Toyotomi Hideyoshi

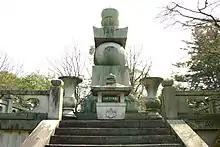
Houkokubyo (Mausoleum of Toyotomi Hideyoshi) Higashiyama-ku, Kyoto

Toyotomi Hideyoshi died at Fushimi Castle on September 18, 1598 (Keichō 3, 18th day of the 8th month). His last words, delivered to his closest "daimyō" and generals, were "I depend upon you for everything. I have no other thoughts to leave behind. It is sad to part from you." His death was kept secret by the Council of Five Elders to preserve morale, and they ordered Japanese forces in Korea to return to Japan.